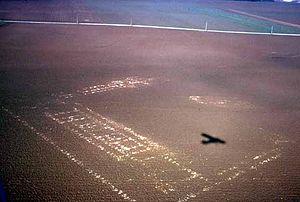
Mézières-en -Santerre (Somme). Photographie aérienne d'une villa gallo-romaine. Dans la brume hivernale, voici une fascinante réapparition fantomatique de l’habitation principale d’une villa gallo-romaine entre ses deux galeries de façades. Devant cette maison du maître, s’étend une longue cour rectangulaire dont les dépendances s’étendent de part et d’autre d’une cour rectangulaire sur plus de 300 m de longueur, mais dont toute une partie est discernable sur ce cliché. Auteur
Mézières-en-Santerre est une commune française située dans le département de la Somme, en région Hauts-de-France.
Roger Agache est un archéologue français né à Amiens le 16 août 1926 et décédé le 17 septembre 2011 dans cette même ville. Il est l'un des pionniers de l'archéologie aérienne en France.